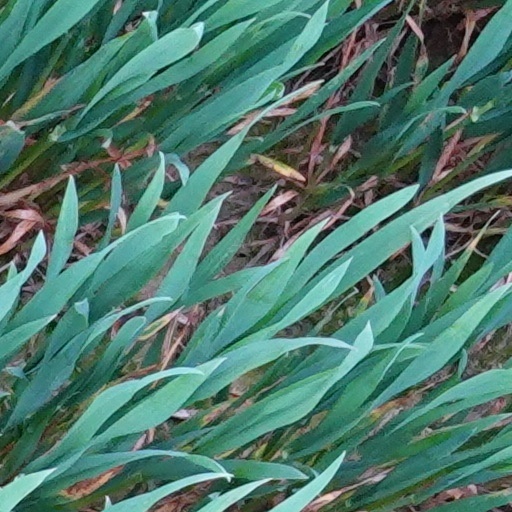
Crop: wheat